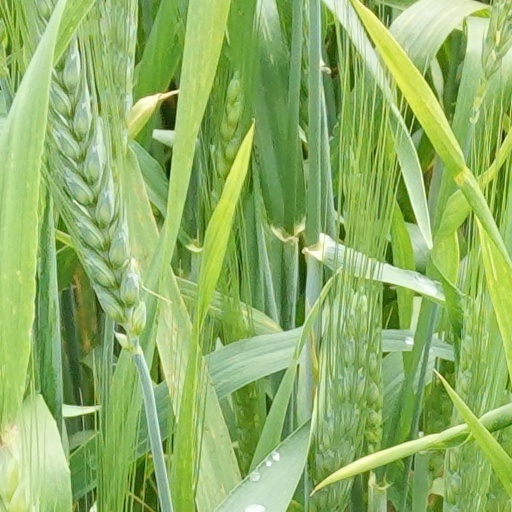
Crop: wheat